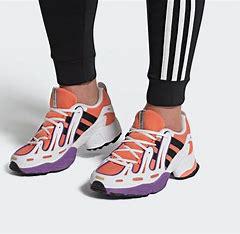
Brand: Adidas
Model: EQT Gazelle